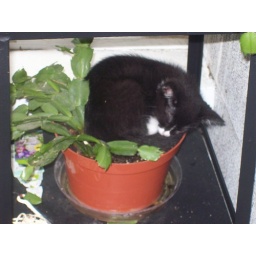
kitten in a flower pot